Ulysses Sherman Grant

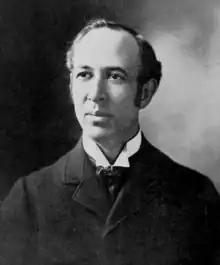

Ulysses Sherman Grant (February 14, 1867 – September 21, 1932) was an American geologist. He was the son of Lewis A. Grant and Mary Helen Pierce.